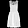
Label: Dress